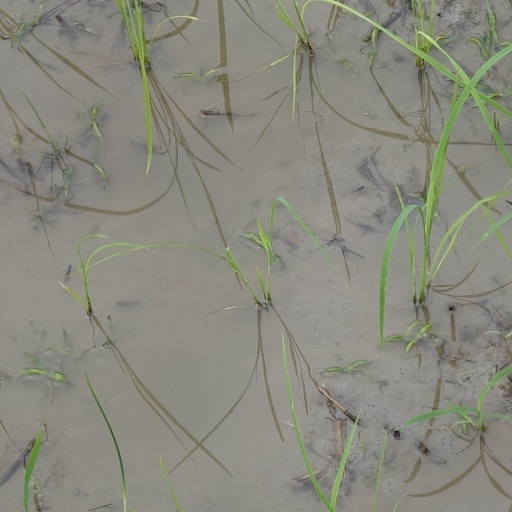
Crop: rice